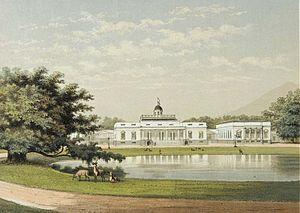
Le Palais de Bogor, en indonésien Istana Bogor, est un palais à Bogor, dans la province de Java occidental en Indonésie. C'est l'un des six palais présidentiels indonésiens. Il jouxte le Jardin botanique de Bogor. Auparavant, c'était celle du gouverneur général des Indes néerlandaises et s'appelait Paleis Paleis te Buitenzorg.